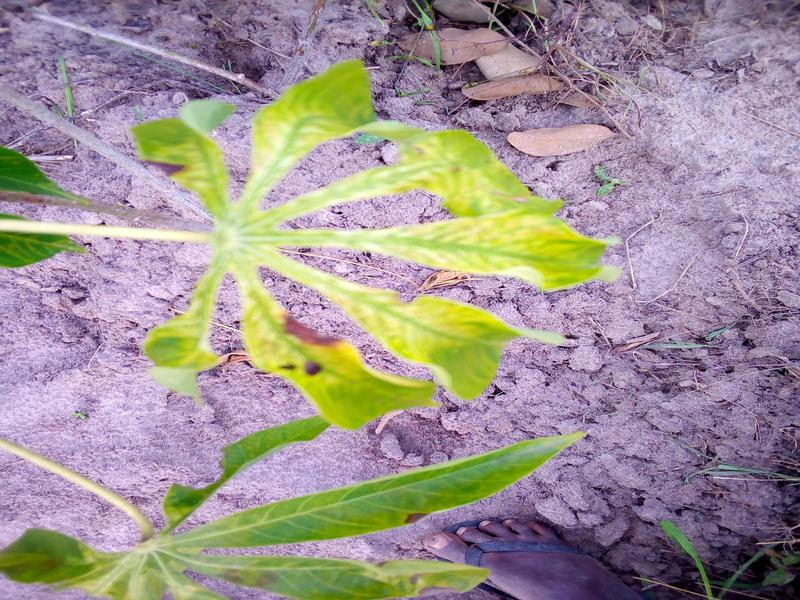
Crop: cassava
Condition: green_mottle